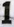
Number: 1